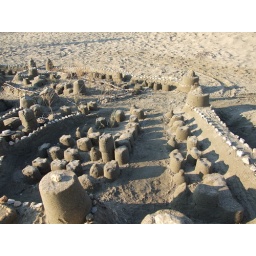
sand castle by giorgio martino in livadi beach, schinoussa